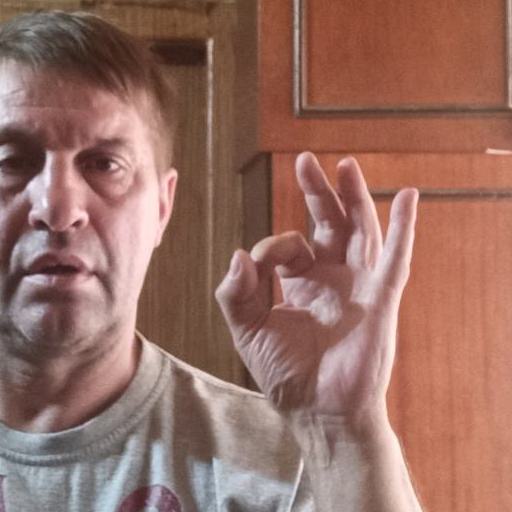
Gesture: ok